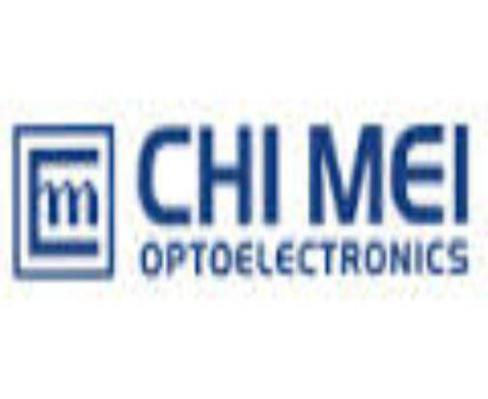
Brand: chimei
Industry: Electronic